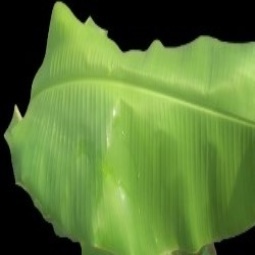
Label: Healthy